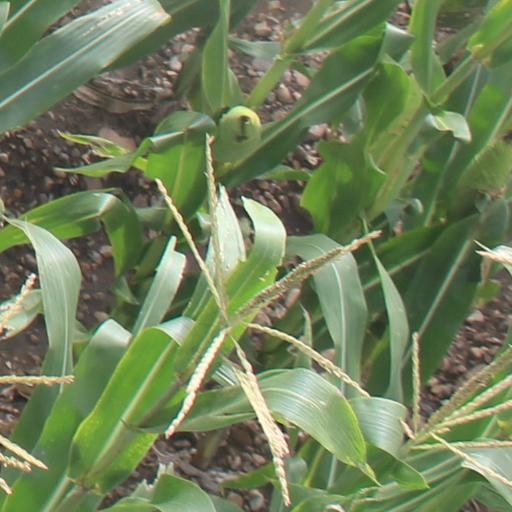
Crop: maize; corn